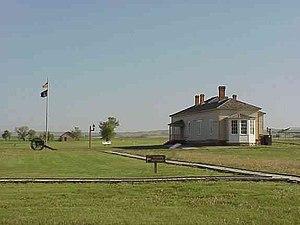
Fort Buford est un ancien poste militaire de la United States Army établi le 15 juin 1866 dans le Territoire du Dakota, à la confluence des rivières Missouri et Yellowstone. Nommé en l'honneur du major général John Buford, il servit durant les guerres indiennes et fut abandonné le 1ᵉʳ octobre 1895. Sitting Bull y effectua sa reddition en 1881.